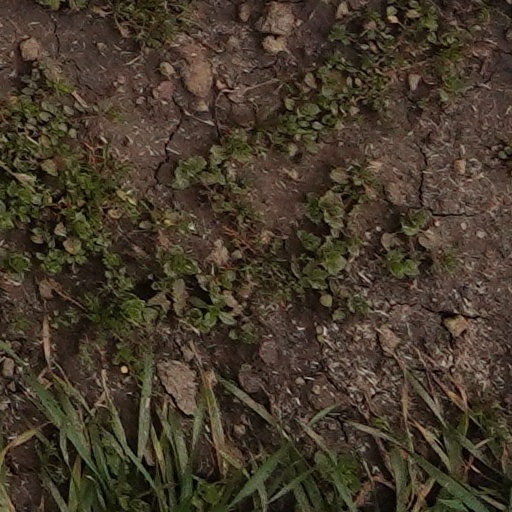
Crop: wheat